P. G. Wodehouse

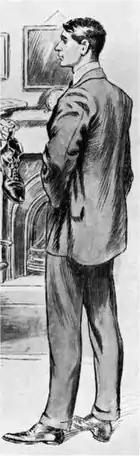
Psmith, drawn by T. M. R. Whitwell for first edition of "Mike" (1909)

Wodehouse expected to follow Armine to the University of Oxford, but the family's finances took a turn for the worse at the crucial moment. Ernest Wodehouse had retired in 1895, and his pension was paid in rupees; fluctuation against the pound reduced its value in Britain. Wodehouse recalled, "The wolf was not actually whining at the door and there was always a little something in the kitty for the butcher and the grocer, but the finances would not run to anything in the nature of a splash". Instead of a university career, in September 1900 Wodehouse was engaged in a junior position in the London office of the Hongkong and Shanghai Bank. He was unsuited to it and found the work baffling and uncongenial. He later wrote a humorous account of his experiences at the bank, but at the time he longed for the end of each working day, when he could return to his rented lodgings in Chelsea and write. At first he concentrated, with some success, on serious articles about school sports for "Public School Magazine". In November 1900 his first comic piece, "Men Who Missed Their Own Weddings", was accepted by "Tit-Bits". A new magazine for boys, "The Captain", provided further well-paid opportunities, and during his two years at the bank, Wodehouse had eighty pieces published in a total of nine magazines.